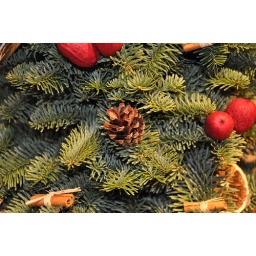
Xmas tree in da house